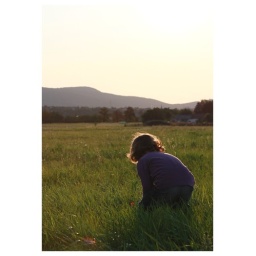
little girl in the big grass